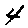
Label: 4